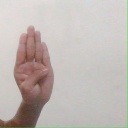
अक्षर: ब